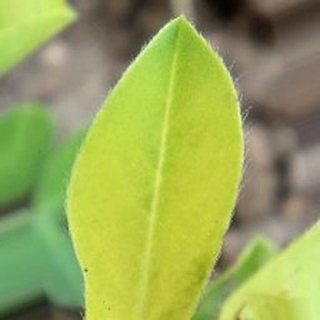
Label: groundnut_nutrition_deficiency